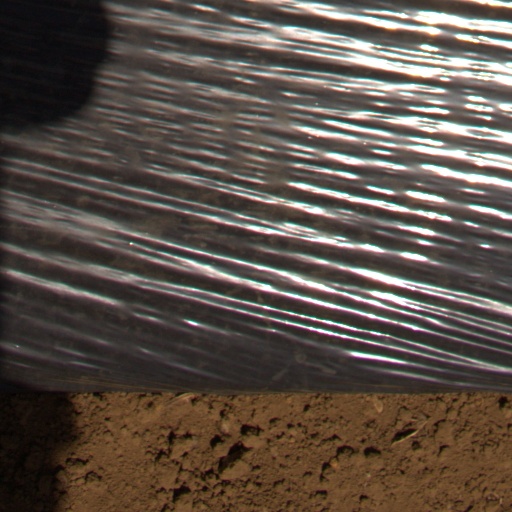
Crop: Jerusalem artichoke